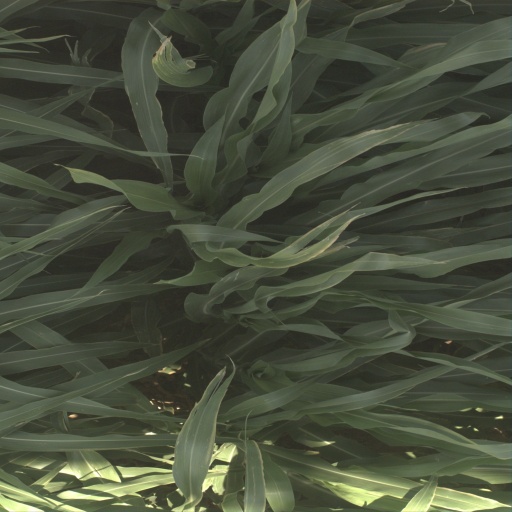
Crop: sorghum